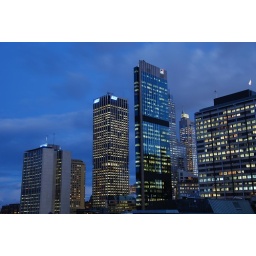
Another view from the rocks, just after the sun fell, so that beautiful nearly surreal blue sky in the longer exposures.